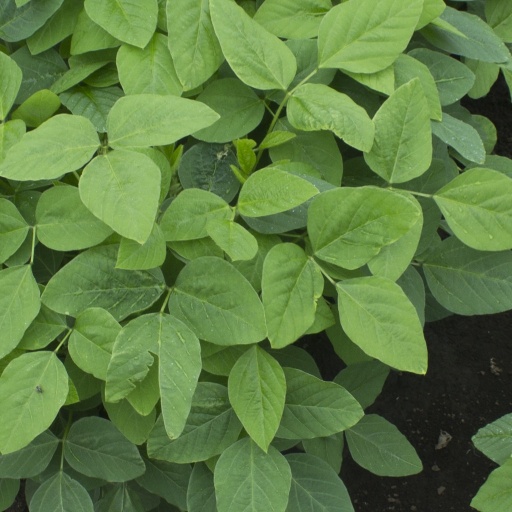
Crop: soybean